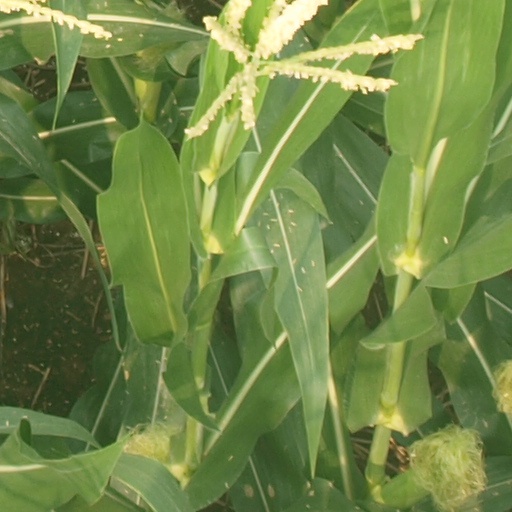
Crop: maize; corn